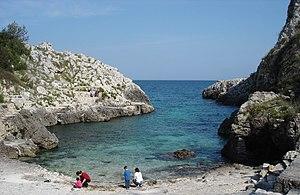
Le Salento, parfois en français Salente ou Salentin, est la péninsule formant l'extrémité sud-est de la région des Pouilles en Italie. Décrit comme étant le « talon de la botte italienne », il englobe la totalité de la province de Lecce, la partie méridionale de la province de Brindisi et la partie orientale de la province de Tarente. Il est bordé par deux mers : la mer Adriatique et la mer Ionienne. Il constitue la majeure partie de l'ancienne province de la Terre d'Otrante.